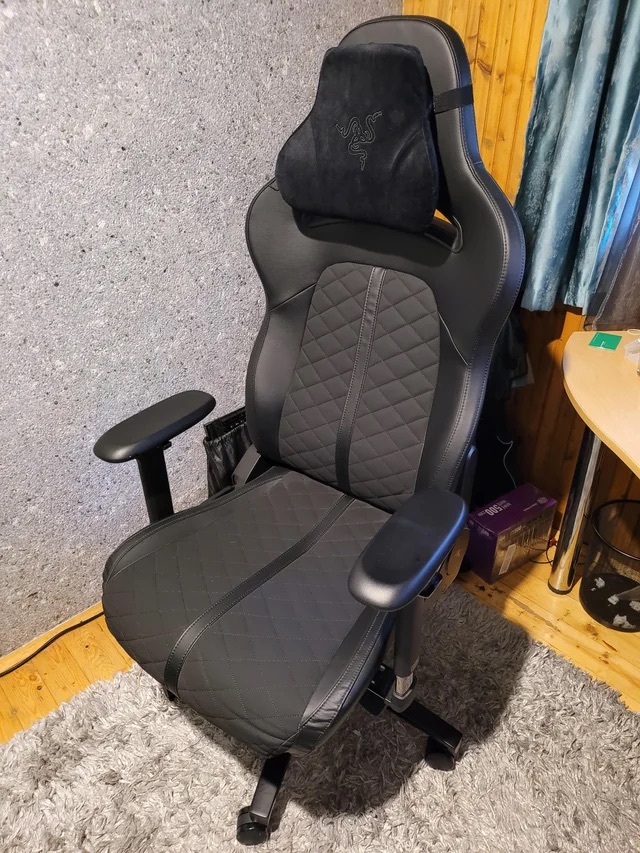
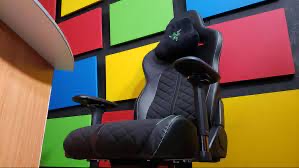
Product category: items_chair
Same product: yes